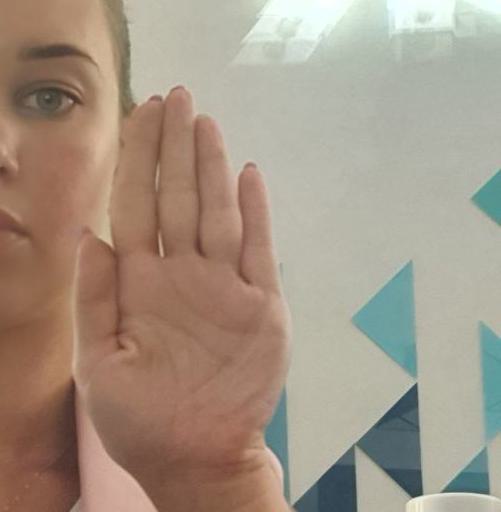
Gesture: stop